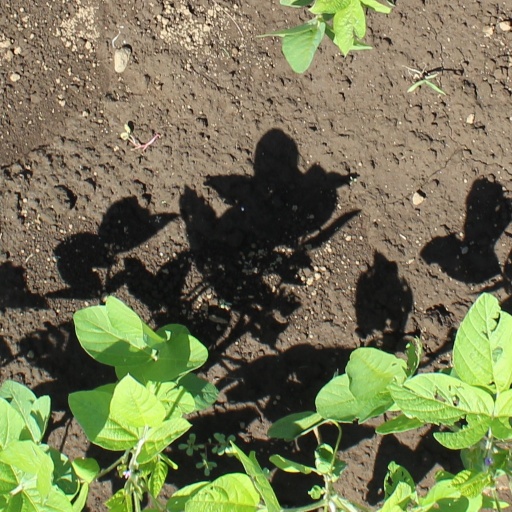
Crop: soybean